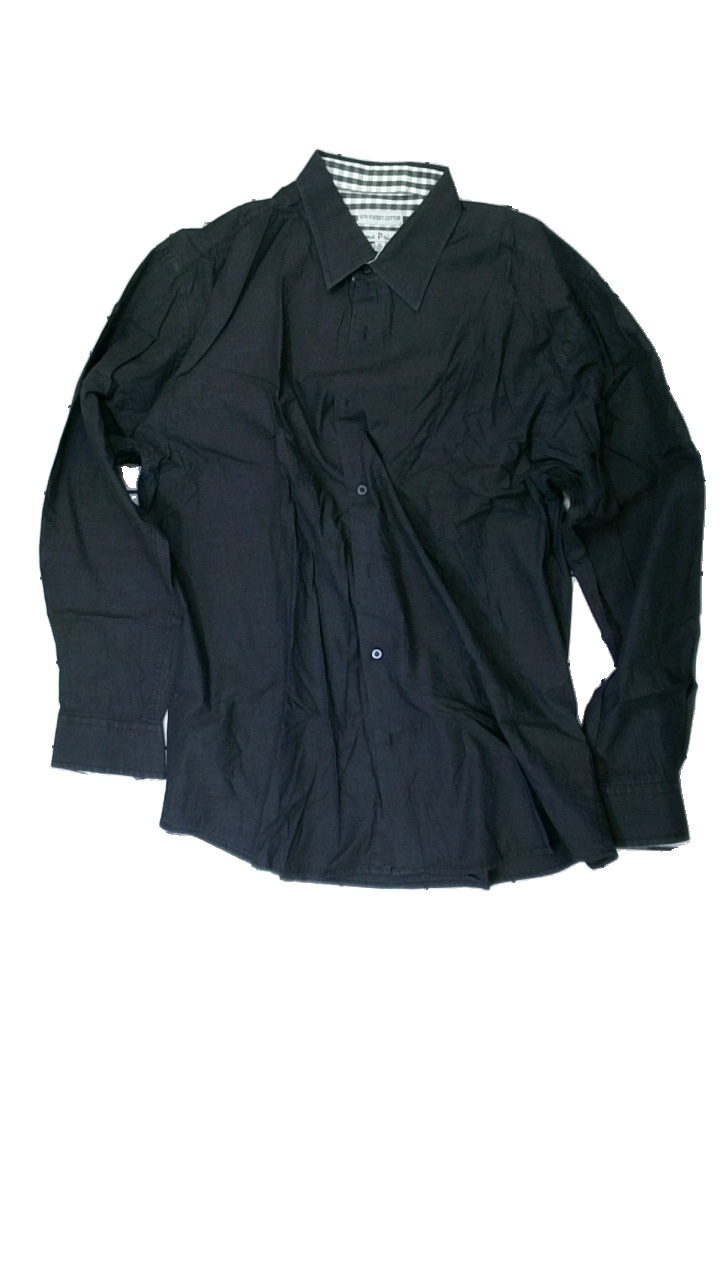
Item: Shirt (Men)
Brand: Come Prima
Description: svart skjorta
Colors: Black
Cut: Regular
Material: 100% cotton
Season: All
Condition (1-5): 5
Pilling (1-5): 5
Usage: Reuse
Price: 50-100